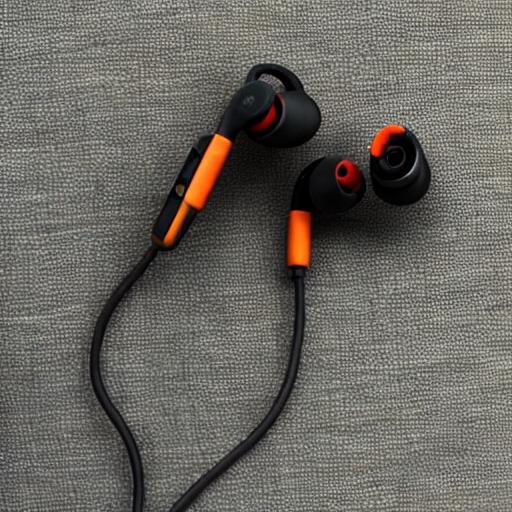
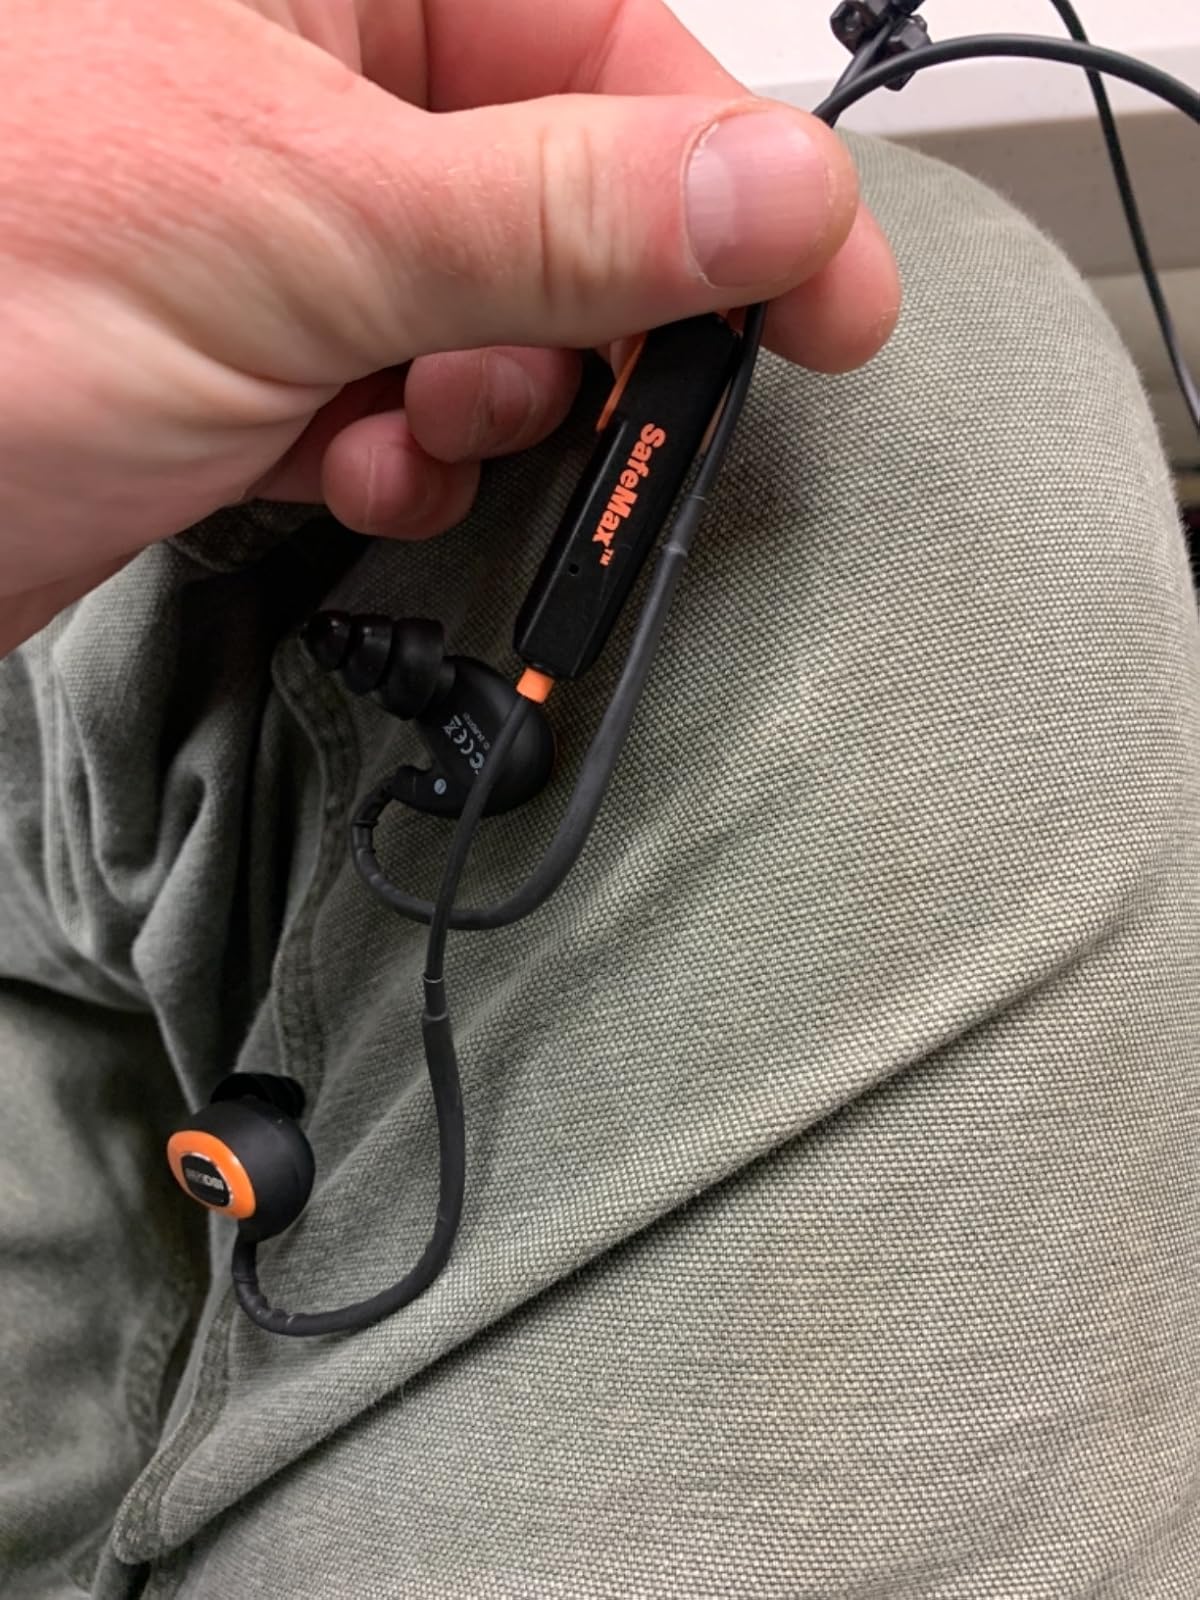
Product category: headphones
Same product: no